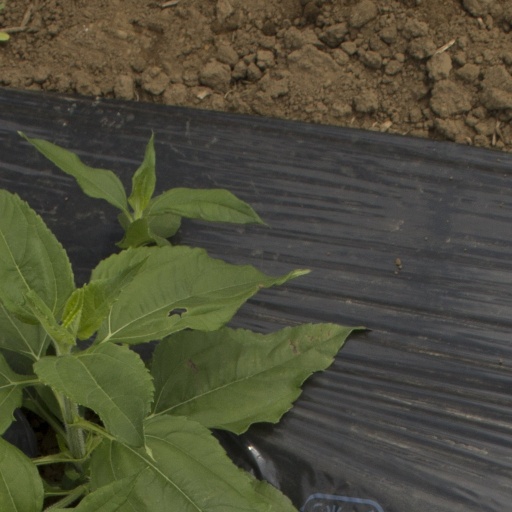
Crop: Jerusalem artichoke